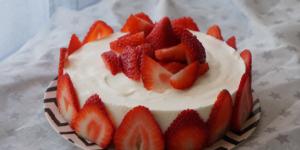
tarta de yogur y fresas